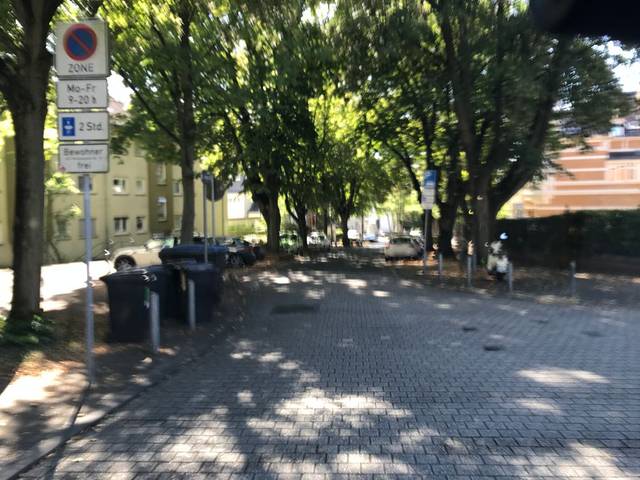
Region: Germany
Coordinates: 50.074, 8.253